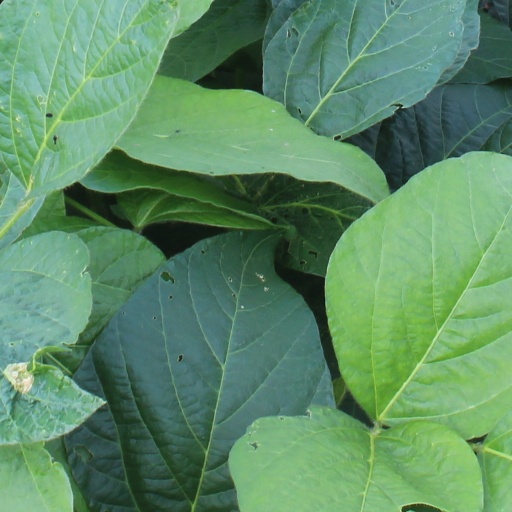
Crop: soybean